Sucre

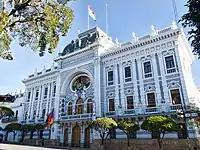
View of the Chuquisaca Governorship from the main square

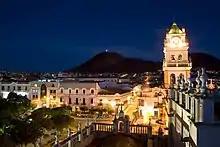
Plaza Principal, Main Square, Sucre

Built in 1621, it is perhaps the most important building of the nation. The republic was founded in this building by Simón Bolívar who wrote the Bolivian Constitution.